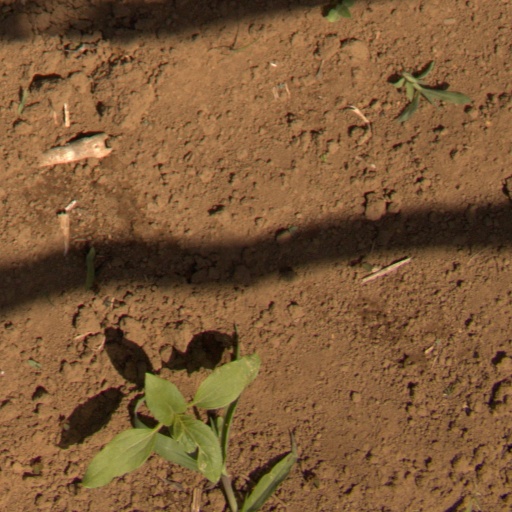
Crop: Jerusalem artichoke